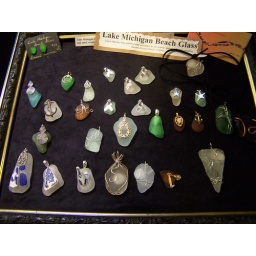
Sharons beach glass and metal and stone wrapped pendants are only around $15 each and so beautiful!